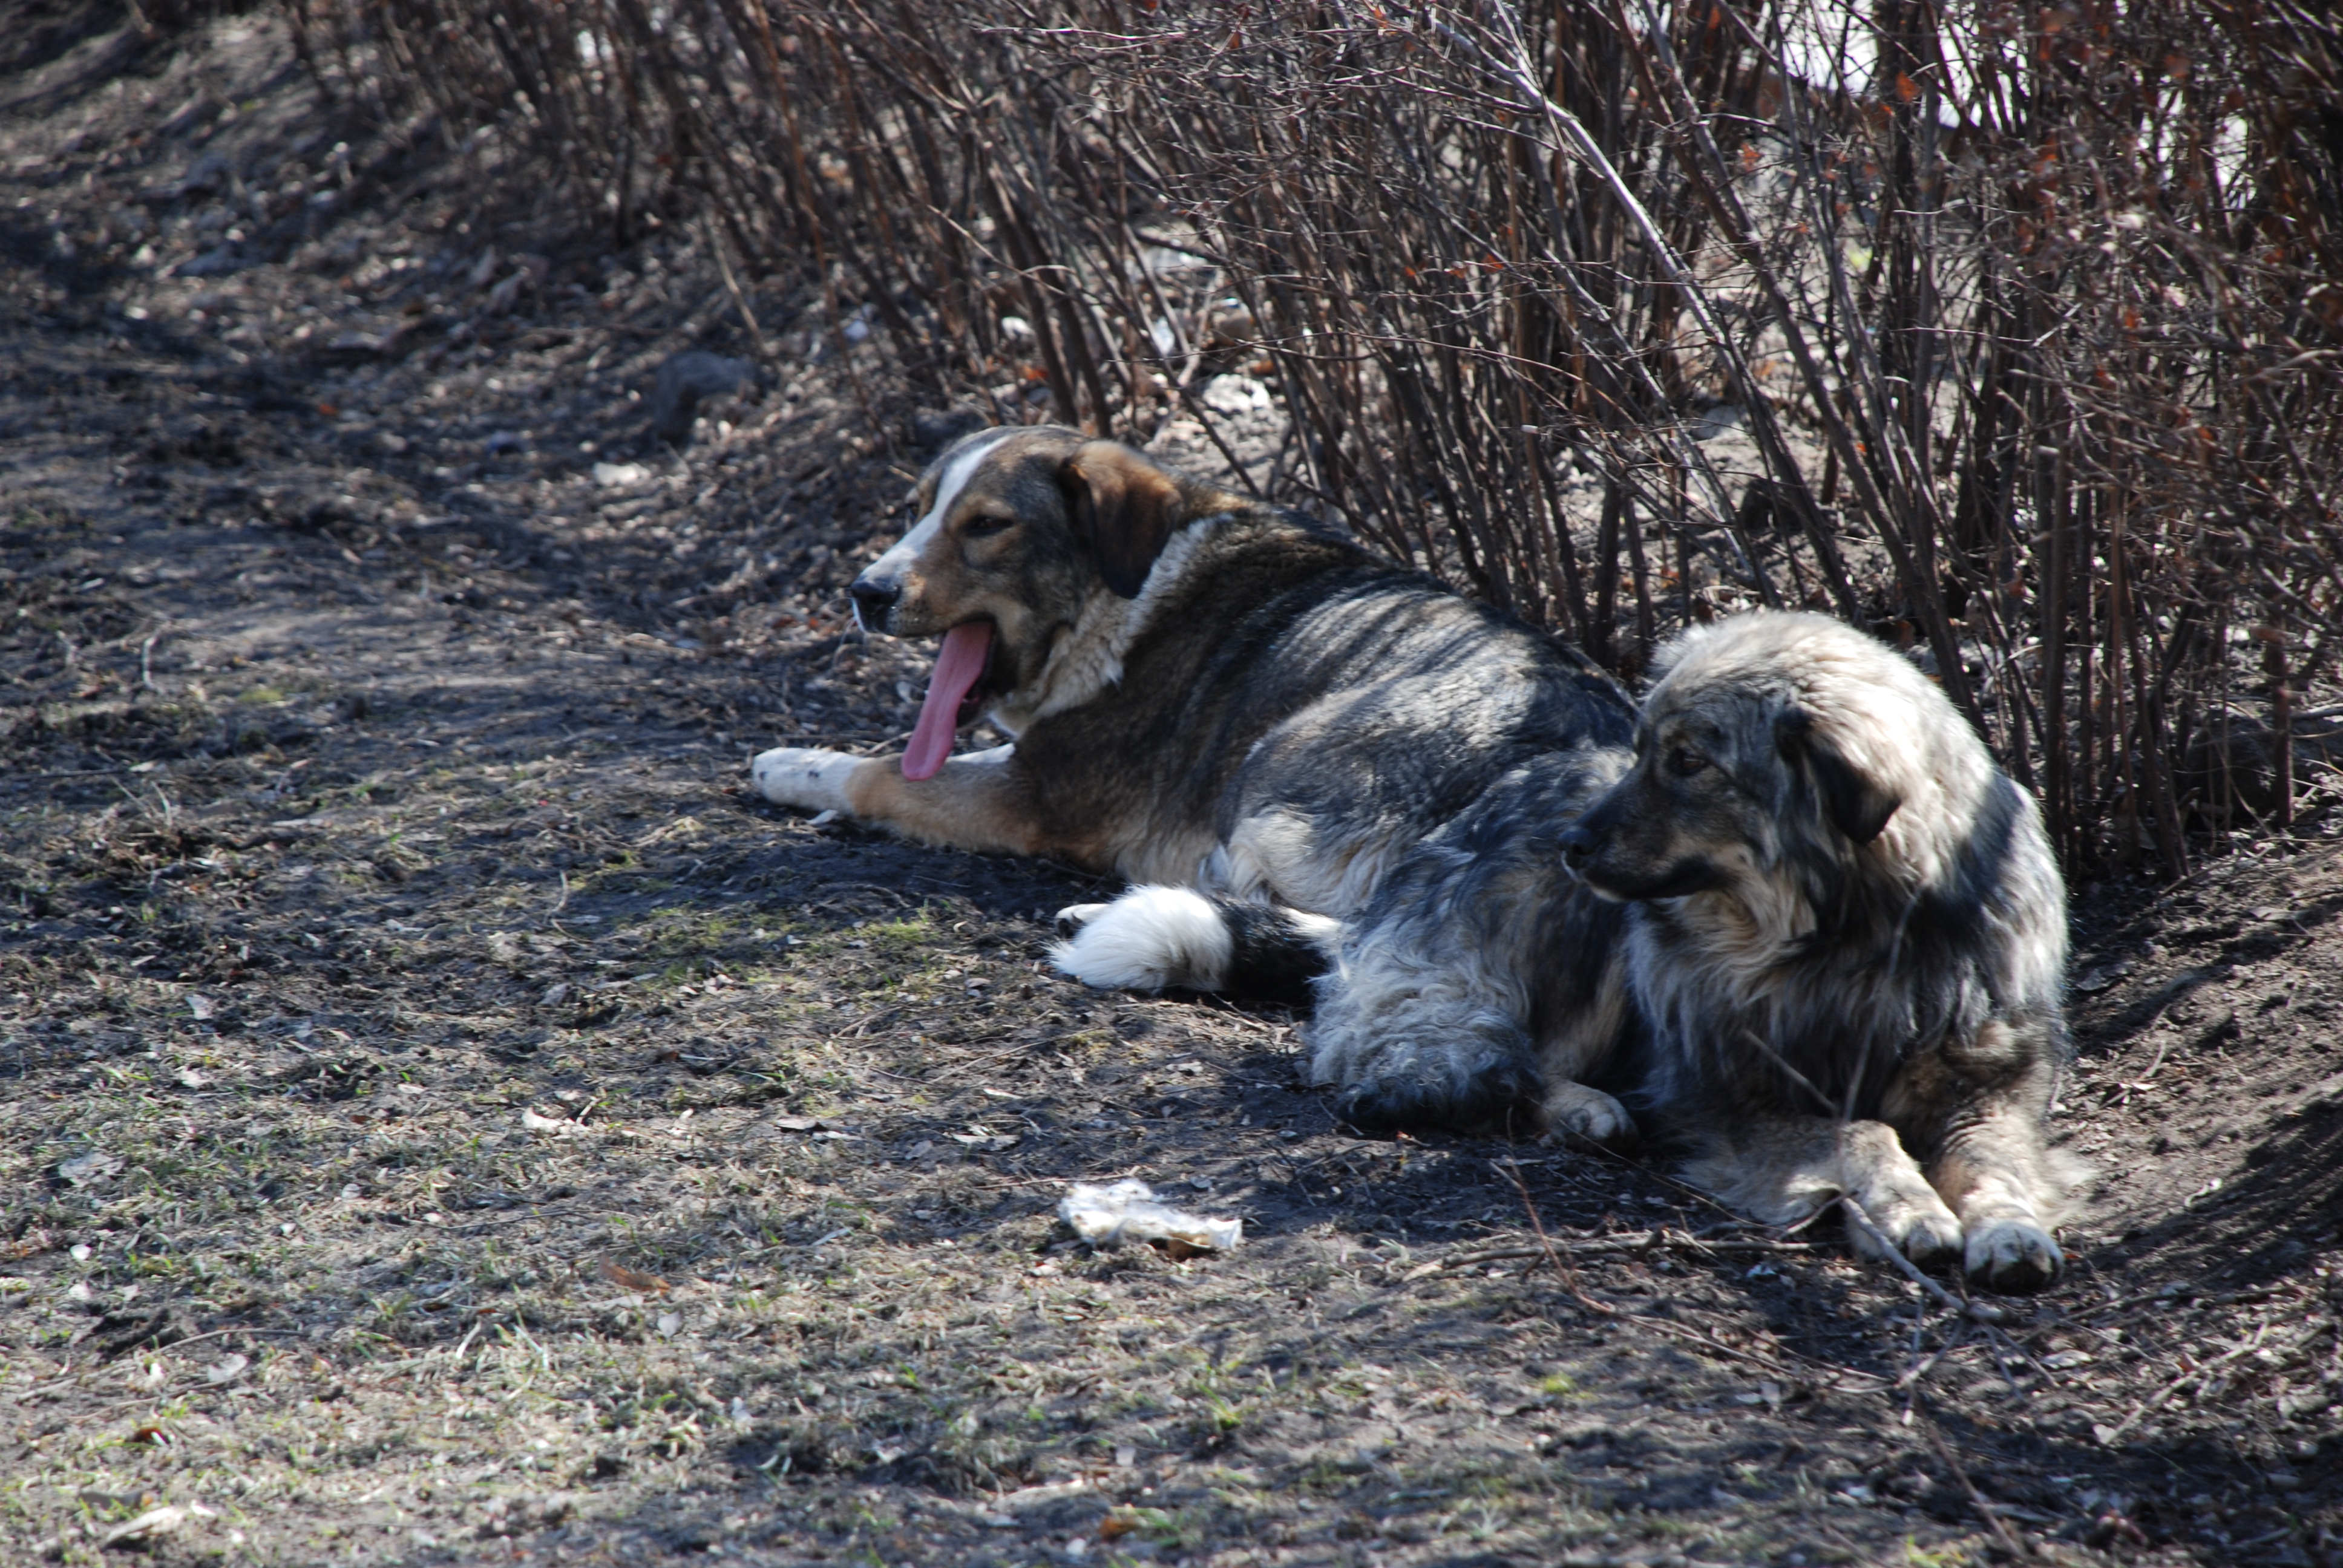
dog, pet, mammal, nikon, pets, dogs, animals, vertebrate, d80, nikond80, straydogs, streetdogs, australian shepherd, street dog, dog like mammal, dog crossbreeds, caucasian shepherd dog